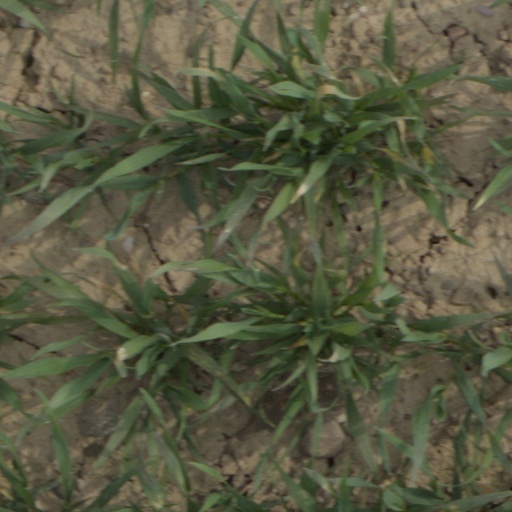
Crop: wheat